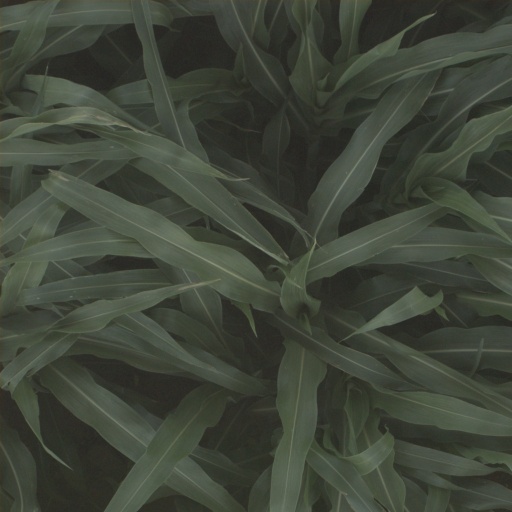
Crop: sorghum